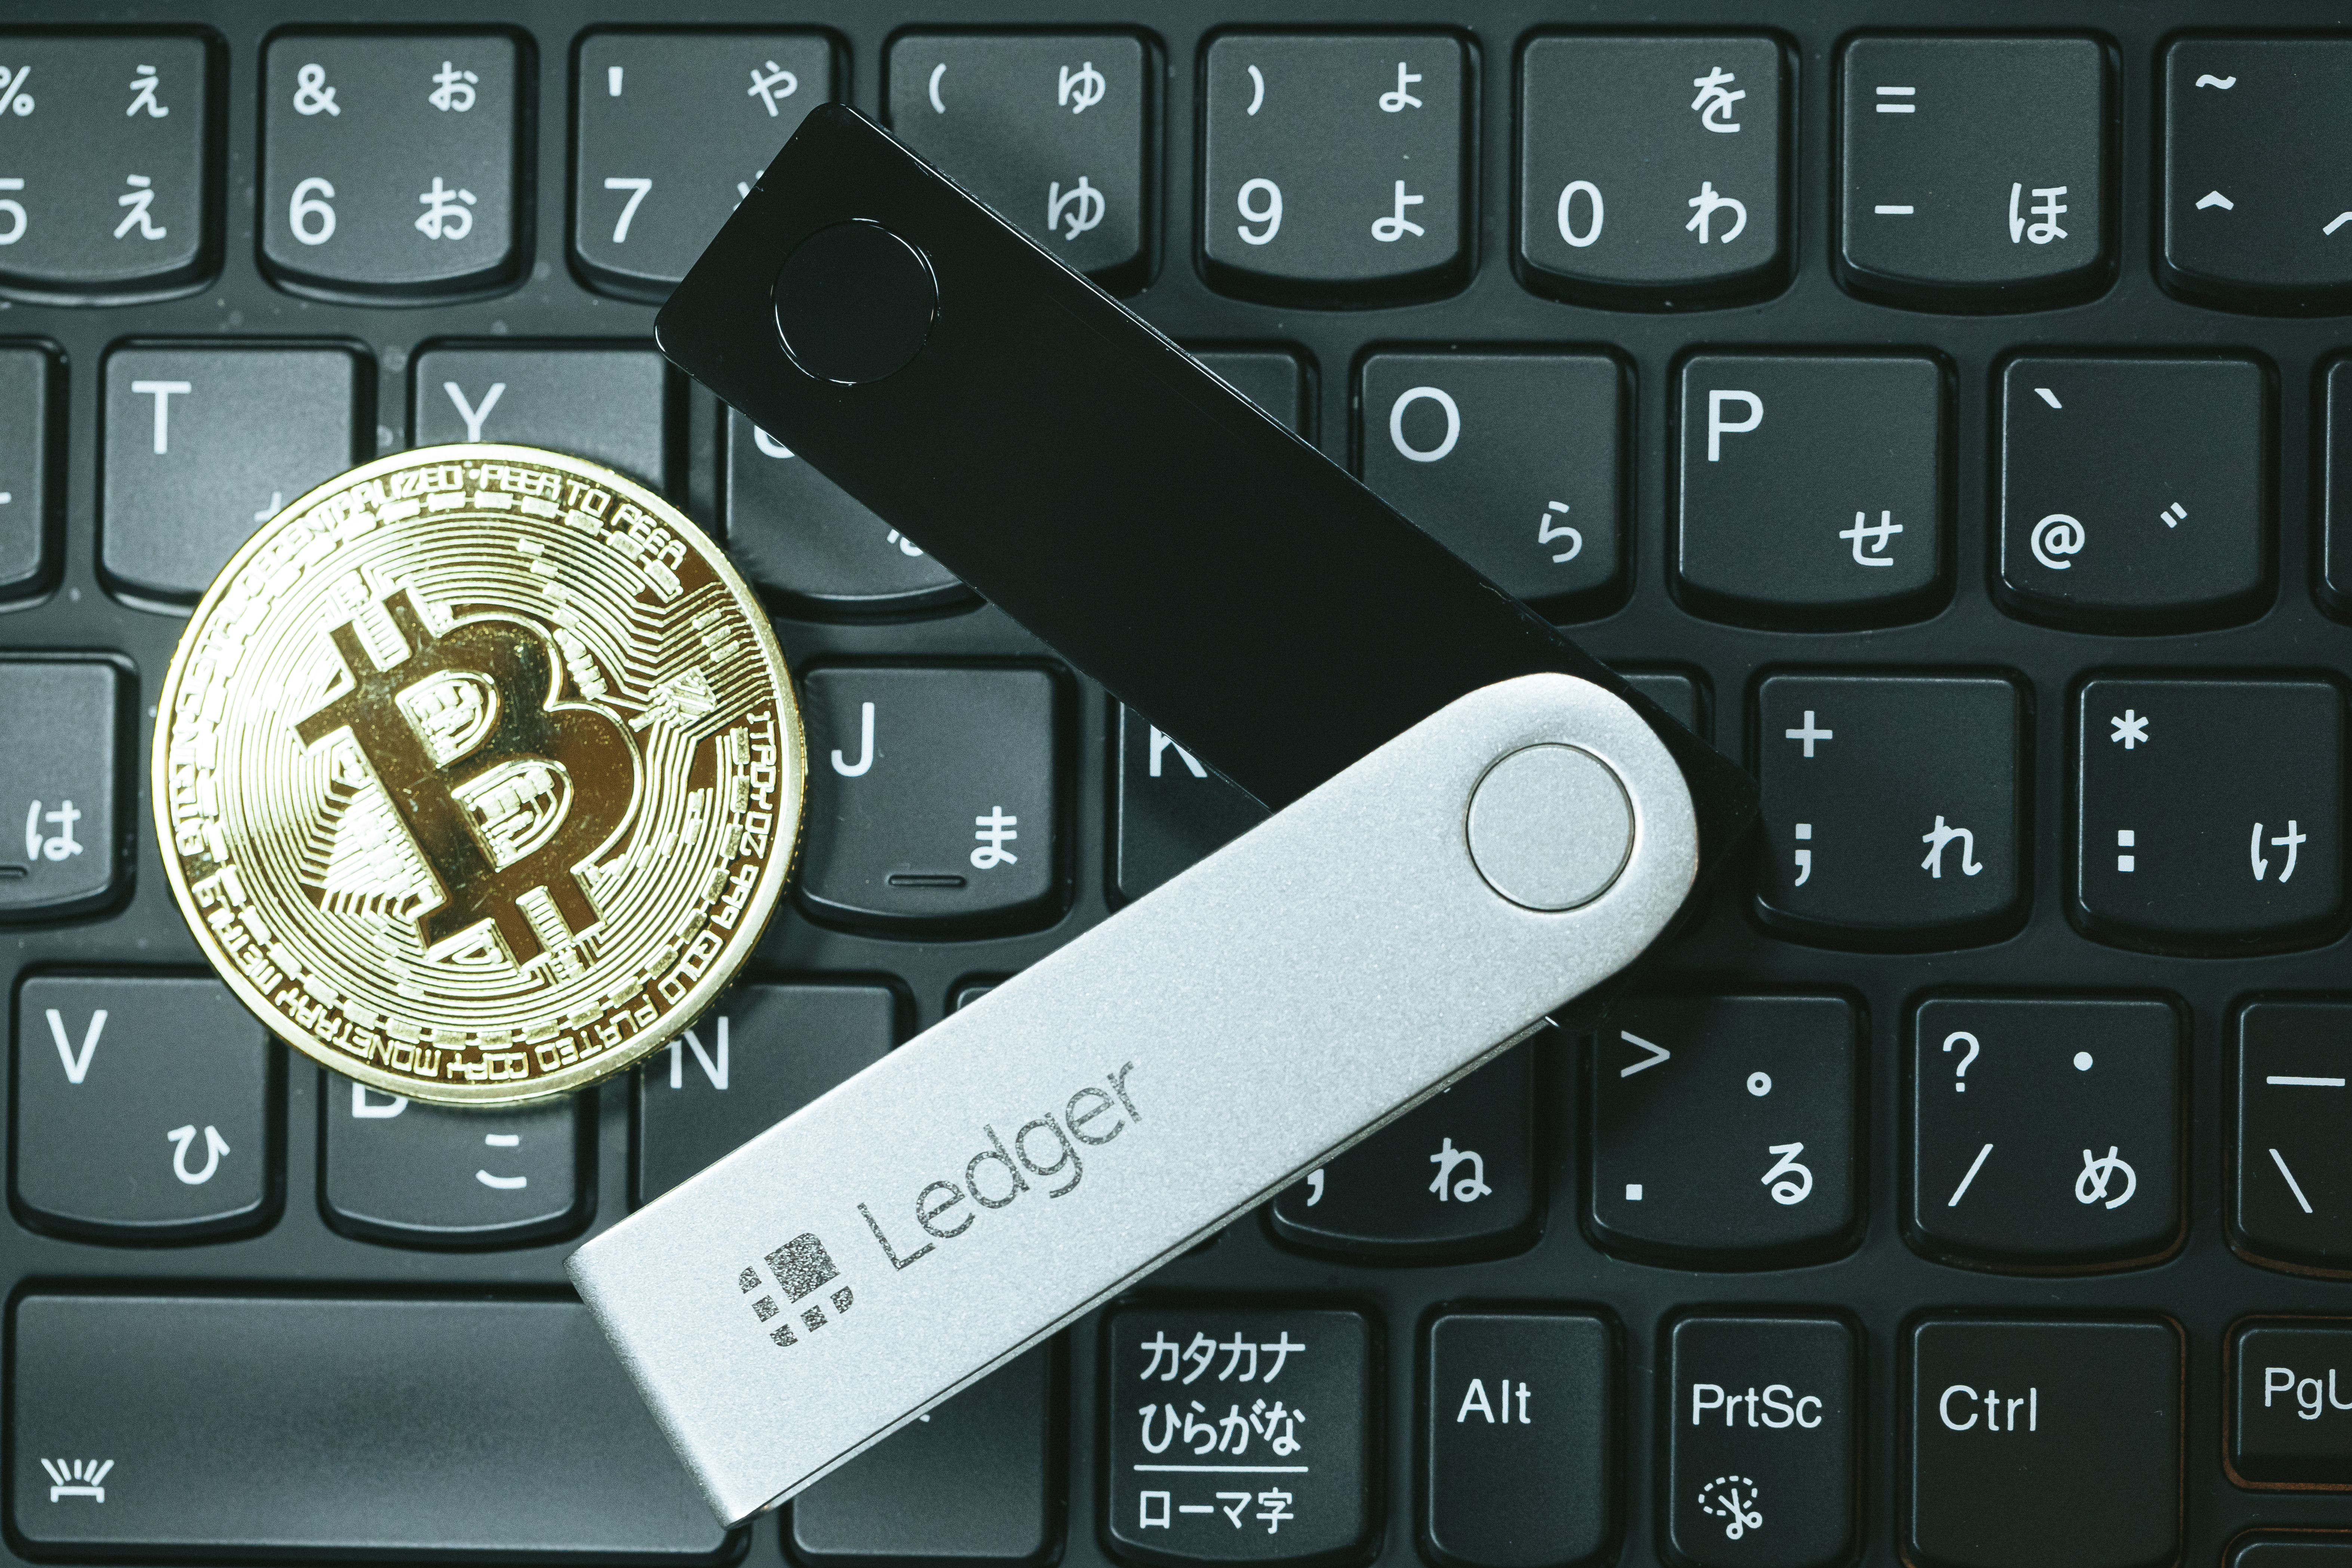
bitcoin, computer keyboard, technology, space bar, numeric keypad, electronic device, input device, peripheral, number, font, gadget, computer component, multimedia, computer hardware, laptop, metal